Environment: real
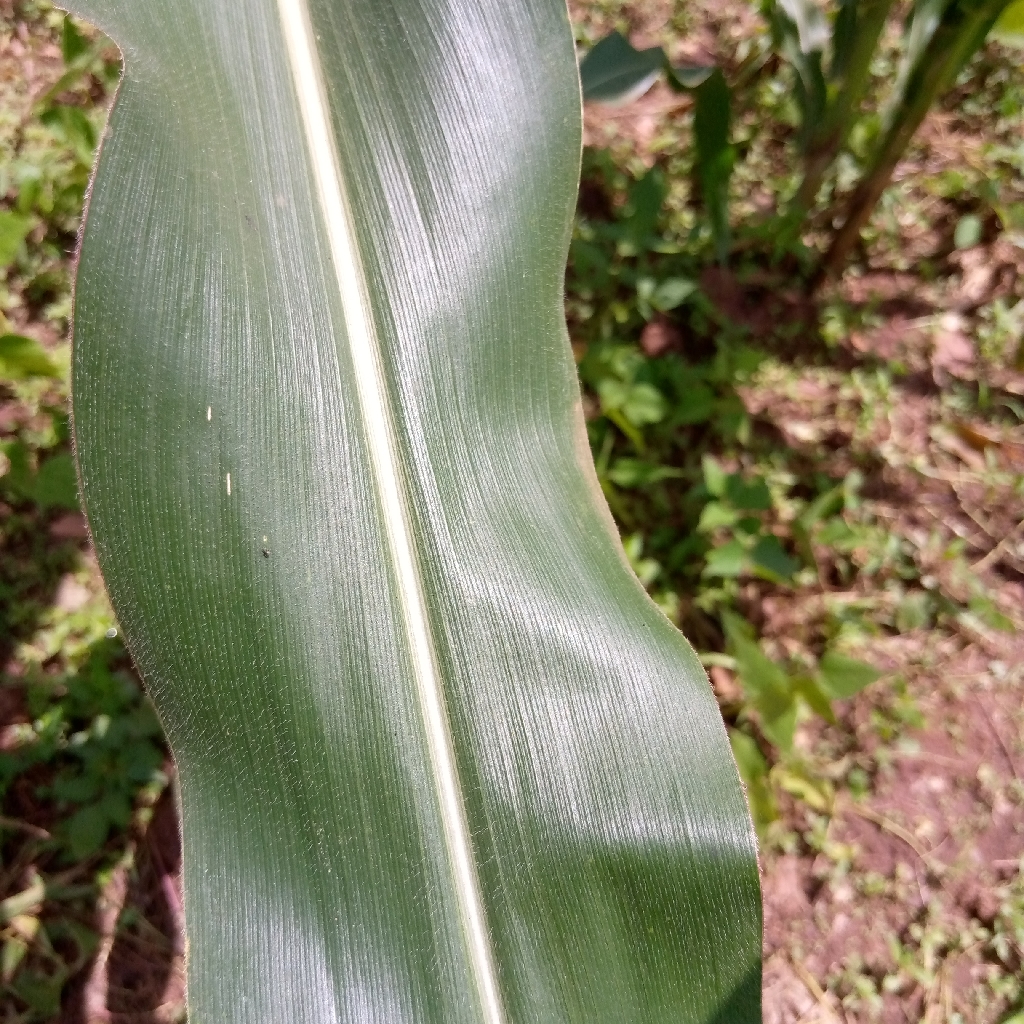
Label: healthy